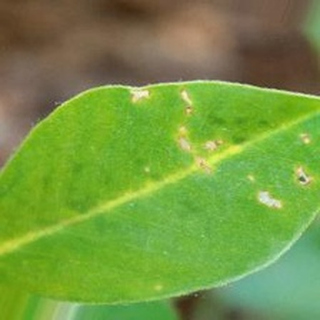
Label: healthy_groundnut